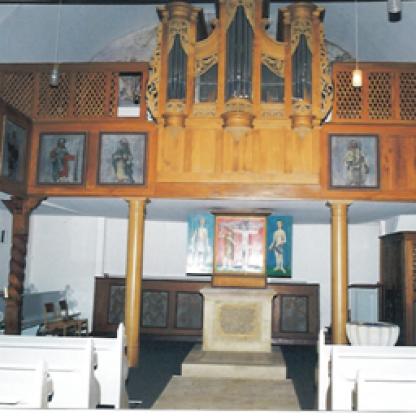
Scene: Indoor